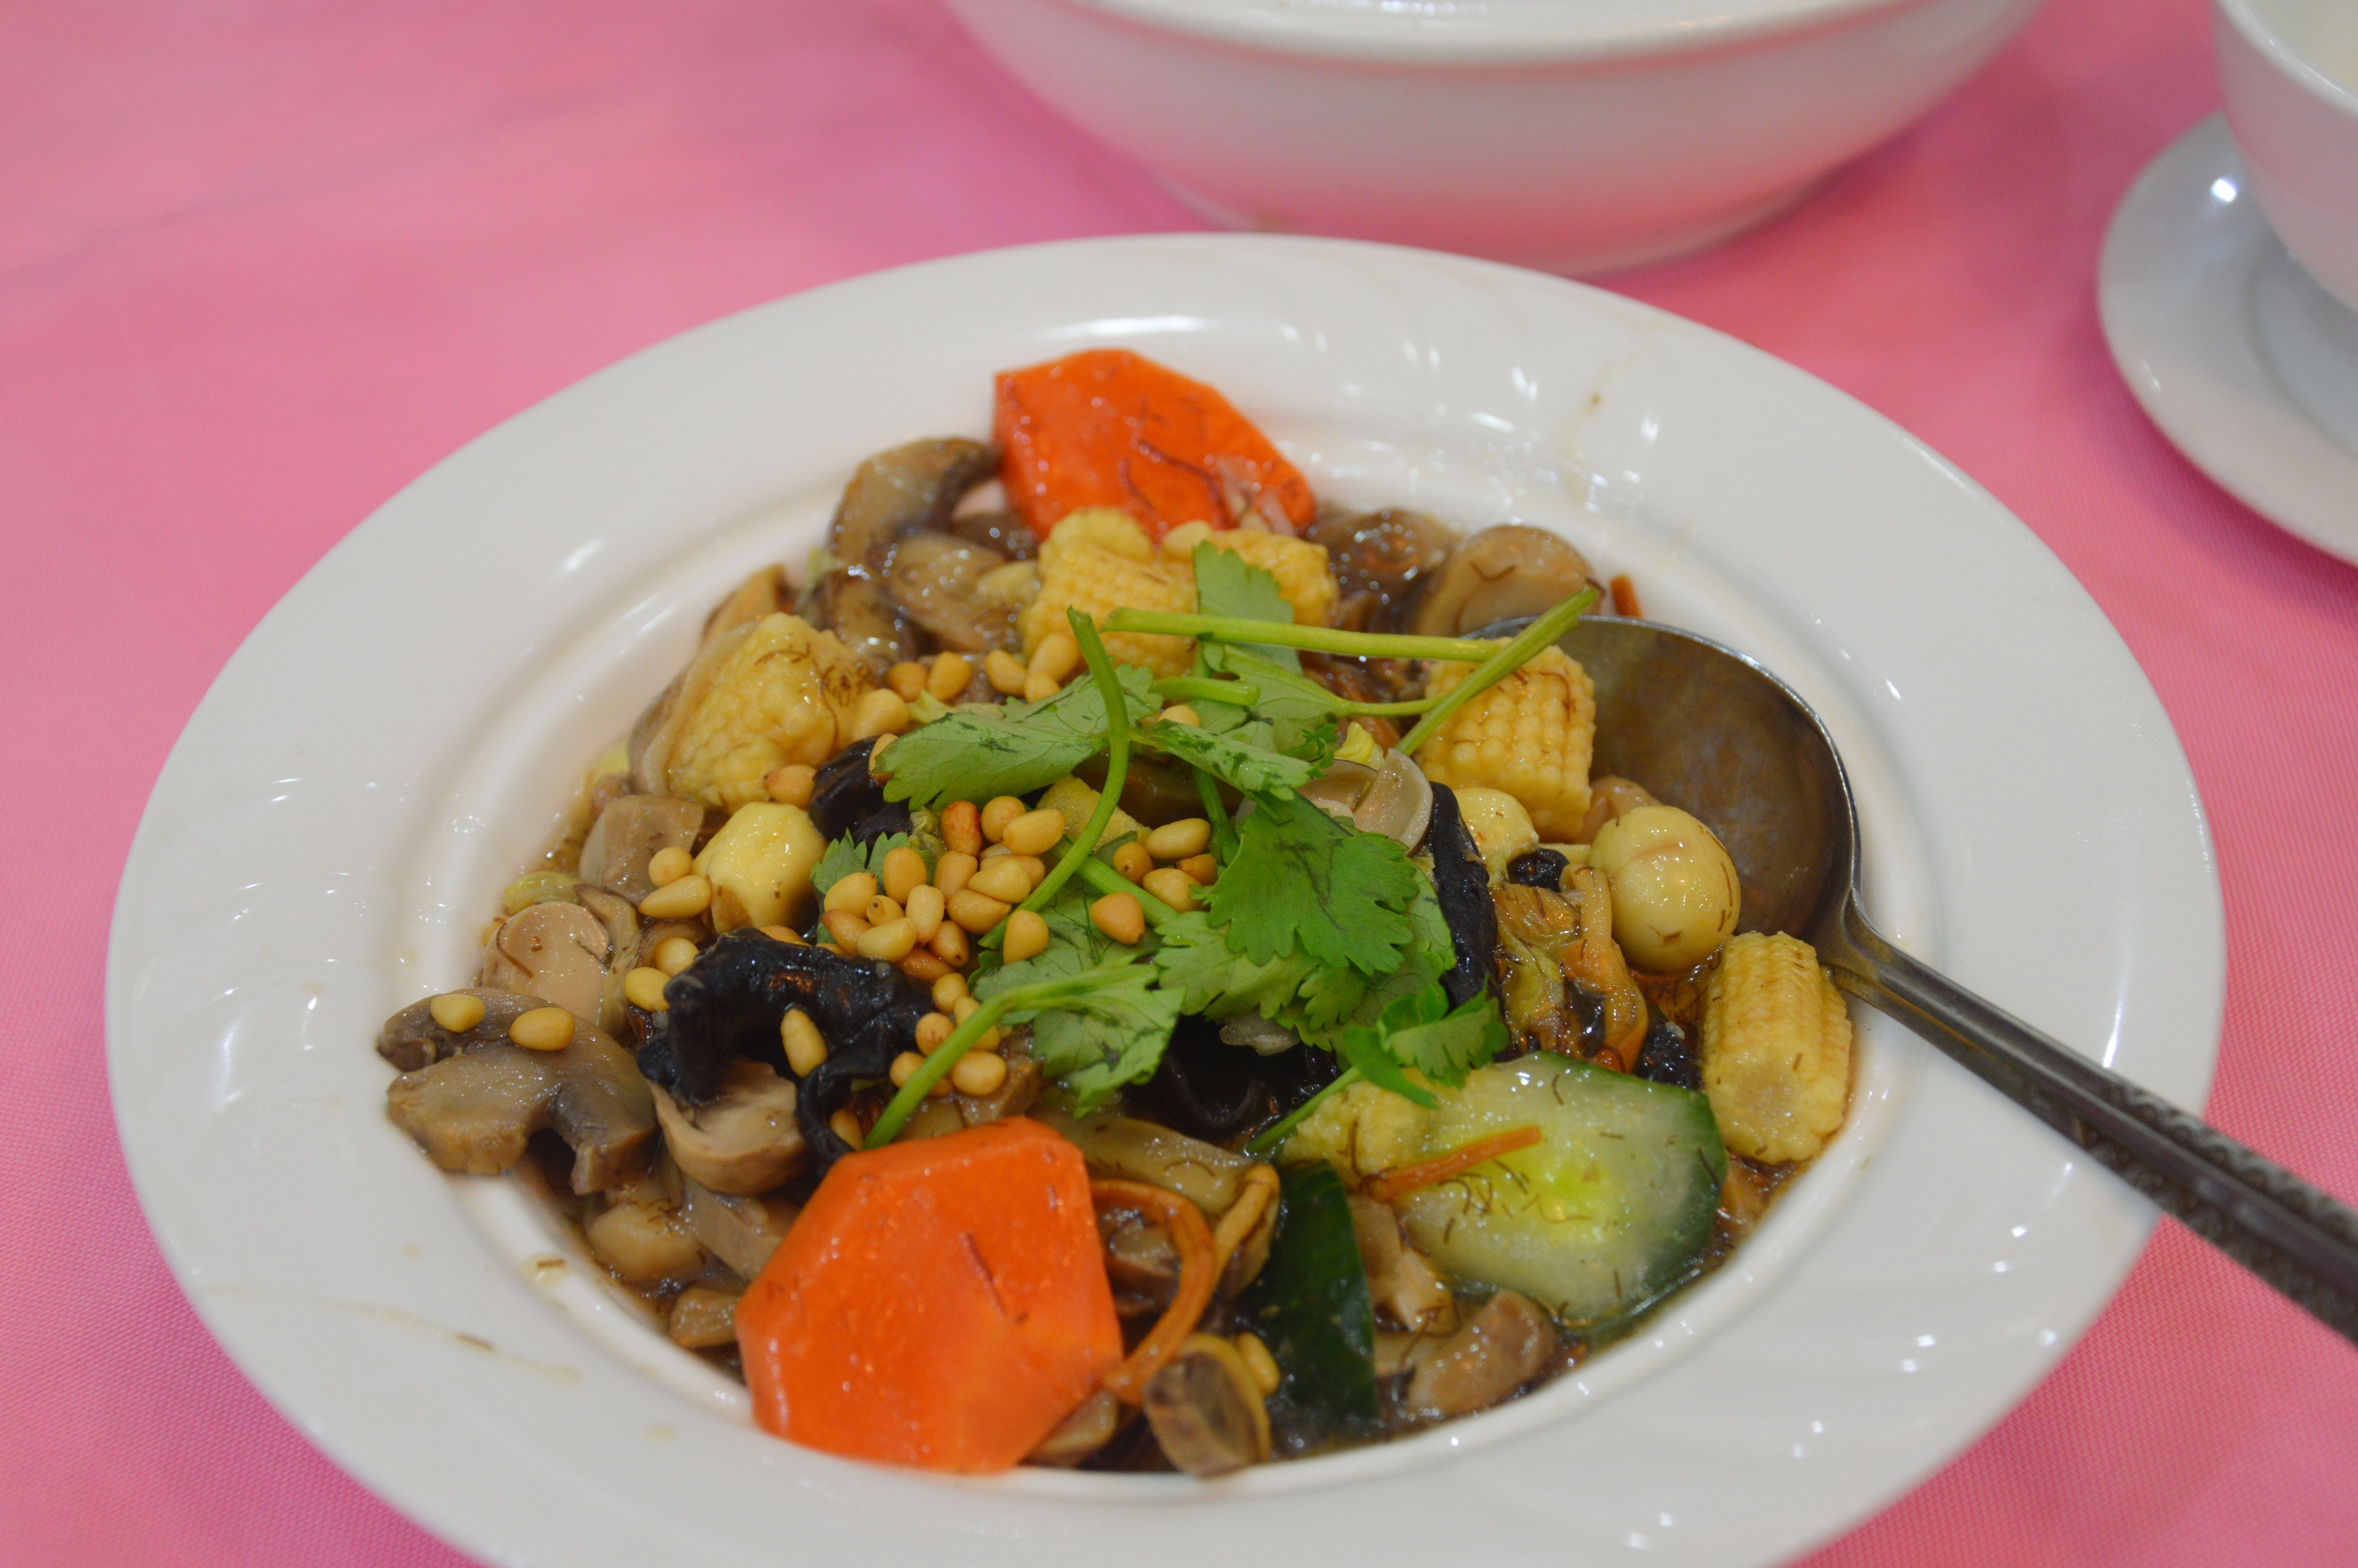
dish, meal, food, produce, vegetable, mushroom, breakfast, healthy, meat, lunch, cuisine, carrot, vegetables, vegan, vegetarian food, curry, thai food, chinese food